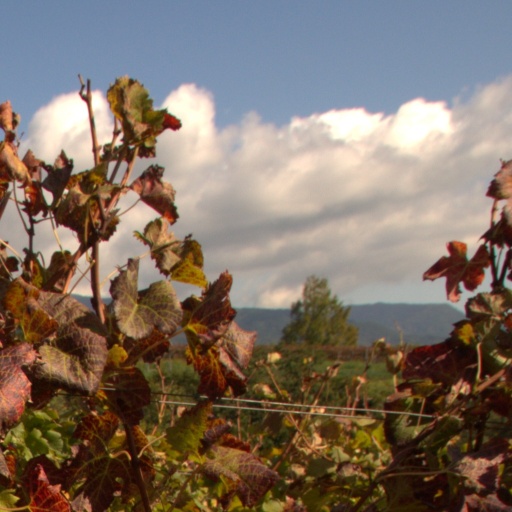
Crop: grape